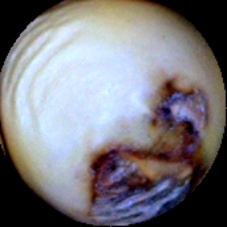
Label: Broken